List of municipalities in Amazonas by HDI

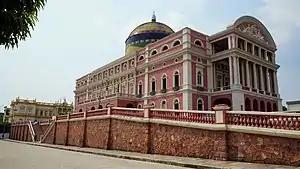
Amazon Theatre in Manaus.

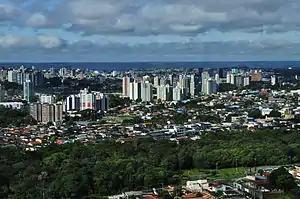
Partial aerial view of Manaus.

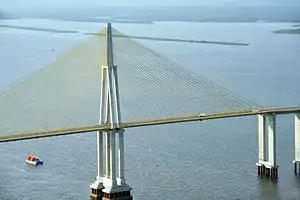
Aerial view of the bridge over the Rio Negro that links Manaus to Iranduba.

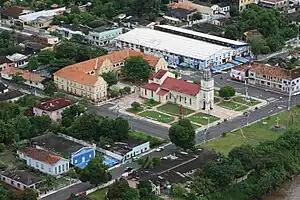
View of the center of Parintins.

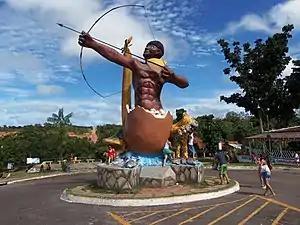
Monument in Urubuí, Presidente Figueiredo

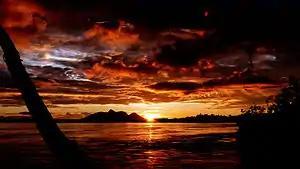
Sunset in São Gabriel da Cachoeira, a municipality nicknamed "Dog Head", in the northwest of Amazonas.

The HDI of the municipalities is an average between the income index, life expectancy index and educational index.